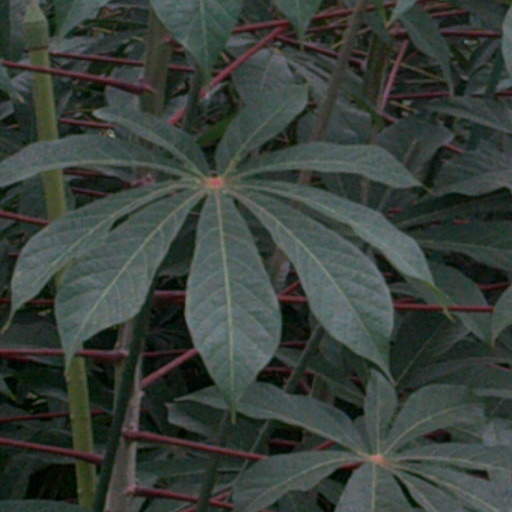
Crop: cassava